Apprieu

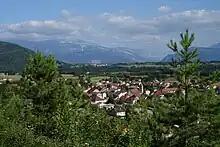
General view to the South-east

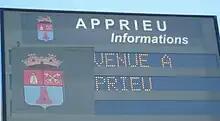
Information Sign

The Gourju family settled in Apprieu in 1842 to restart the old forges of Bonpertuis known since 1569 and probably much earlier in the Carthusian period. Alphonse Gourju (ironmaster from Rives), Renage, and Brignoud from the valley of Gresivaudan installed a remarkable puddling furnace at Bonpertuis which is well preserved today. The tradition of ironworking was continued by the Experton family.